Dirndl

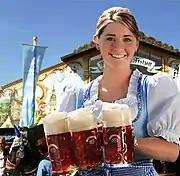
Beer waitress wearing a dirndl at Oktoberfest

German traditional costume, including the dirndl, was instrumentalized by the Nazis as a symbol of pan-German identity in the countries under Nazi rule (Germany from 1933, Austria from 1938). The dirndl was used to promote the Nazi ideal of the German woman as hard-working and fertile. An example is a propaganda photo released by the (Nazi Party) Office of Racial Politics, showing a young blonde girl wearing a dirndl, watching over small boys playing.